The Tea Party (band)

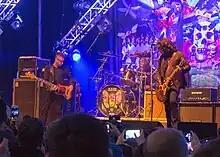
The Tea Party performing at the Sound of Music festival in Burlington, ON (June 2015)

On 12 April 2011, an official Facebook page was launched with a biography section that closed with "The band is scheduled to play a select number of dates in 2011. No other info was available at this time." The following day, the local radio station K106.3 announced the Sarnia Bayfest lineup including The Tea Party, which was later confirmed by drummer Jeff Burrows on his radio show on 13 April. Burrows further stated that a Canadian summer tour was in the works. The band played several shows in Canada over that summer.